Vettom Gram Panchayat

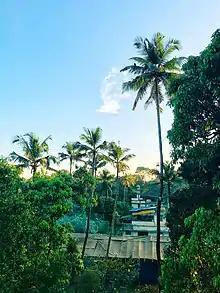
land of light- Vettom, Tirur, Malapppuram

Vettom is a local body of the Kerala government and village in Tirur Taluk, Malappuram district, India. It is a coastal suburb of Tirur Municipality and was part of the Kingdom of Tanur (Vettathnad) in medieval times. The Vettom Gram Panchayat is surrounded by the Tirur River and the Canoli Canal.